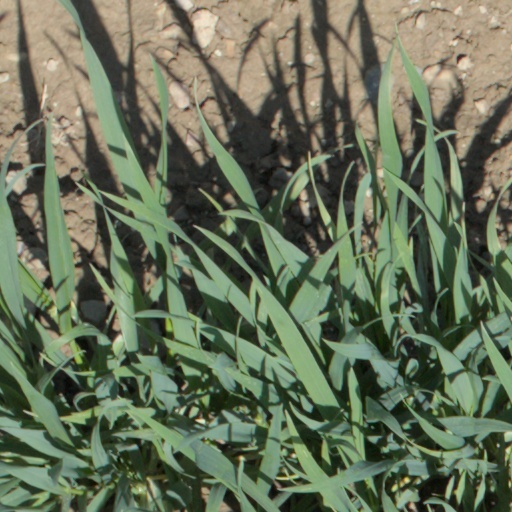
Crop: wheat